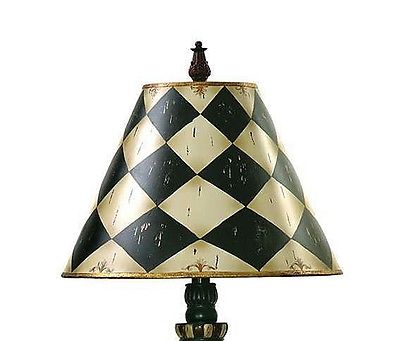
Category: lamp